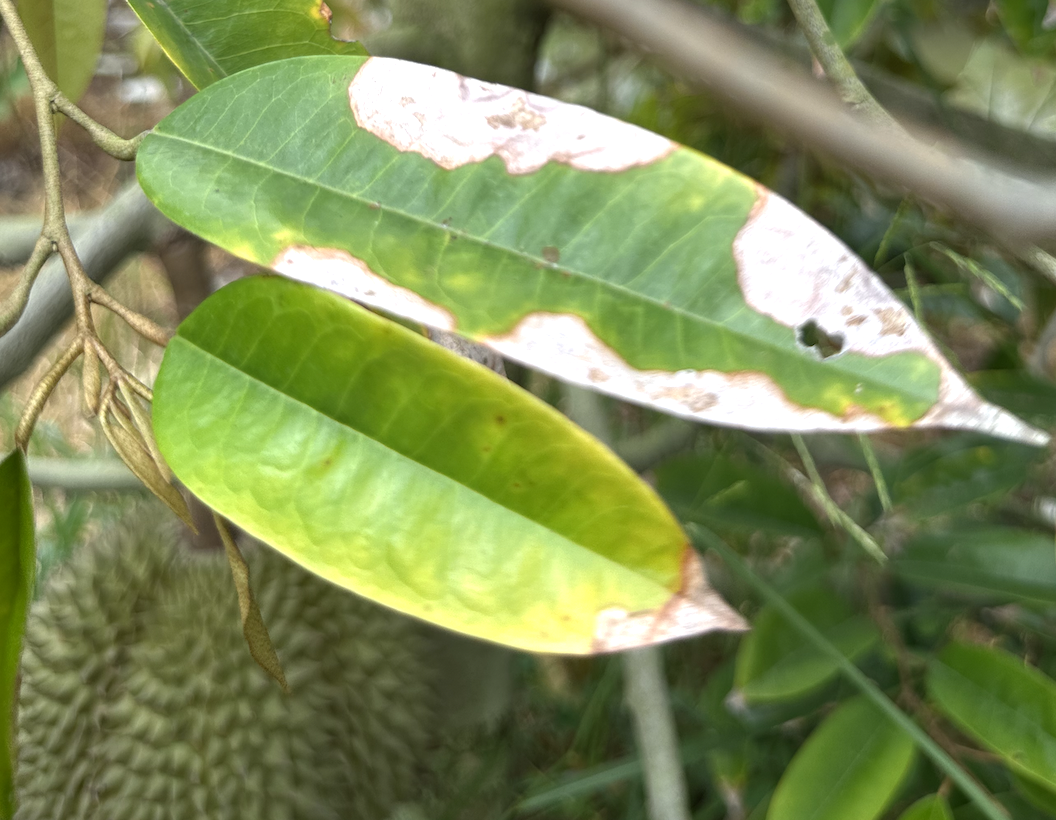
Label: anthracnose_disease